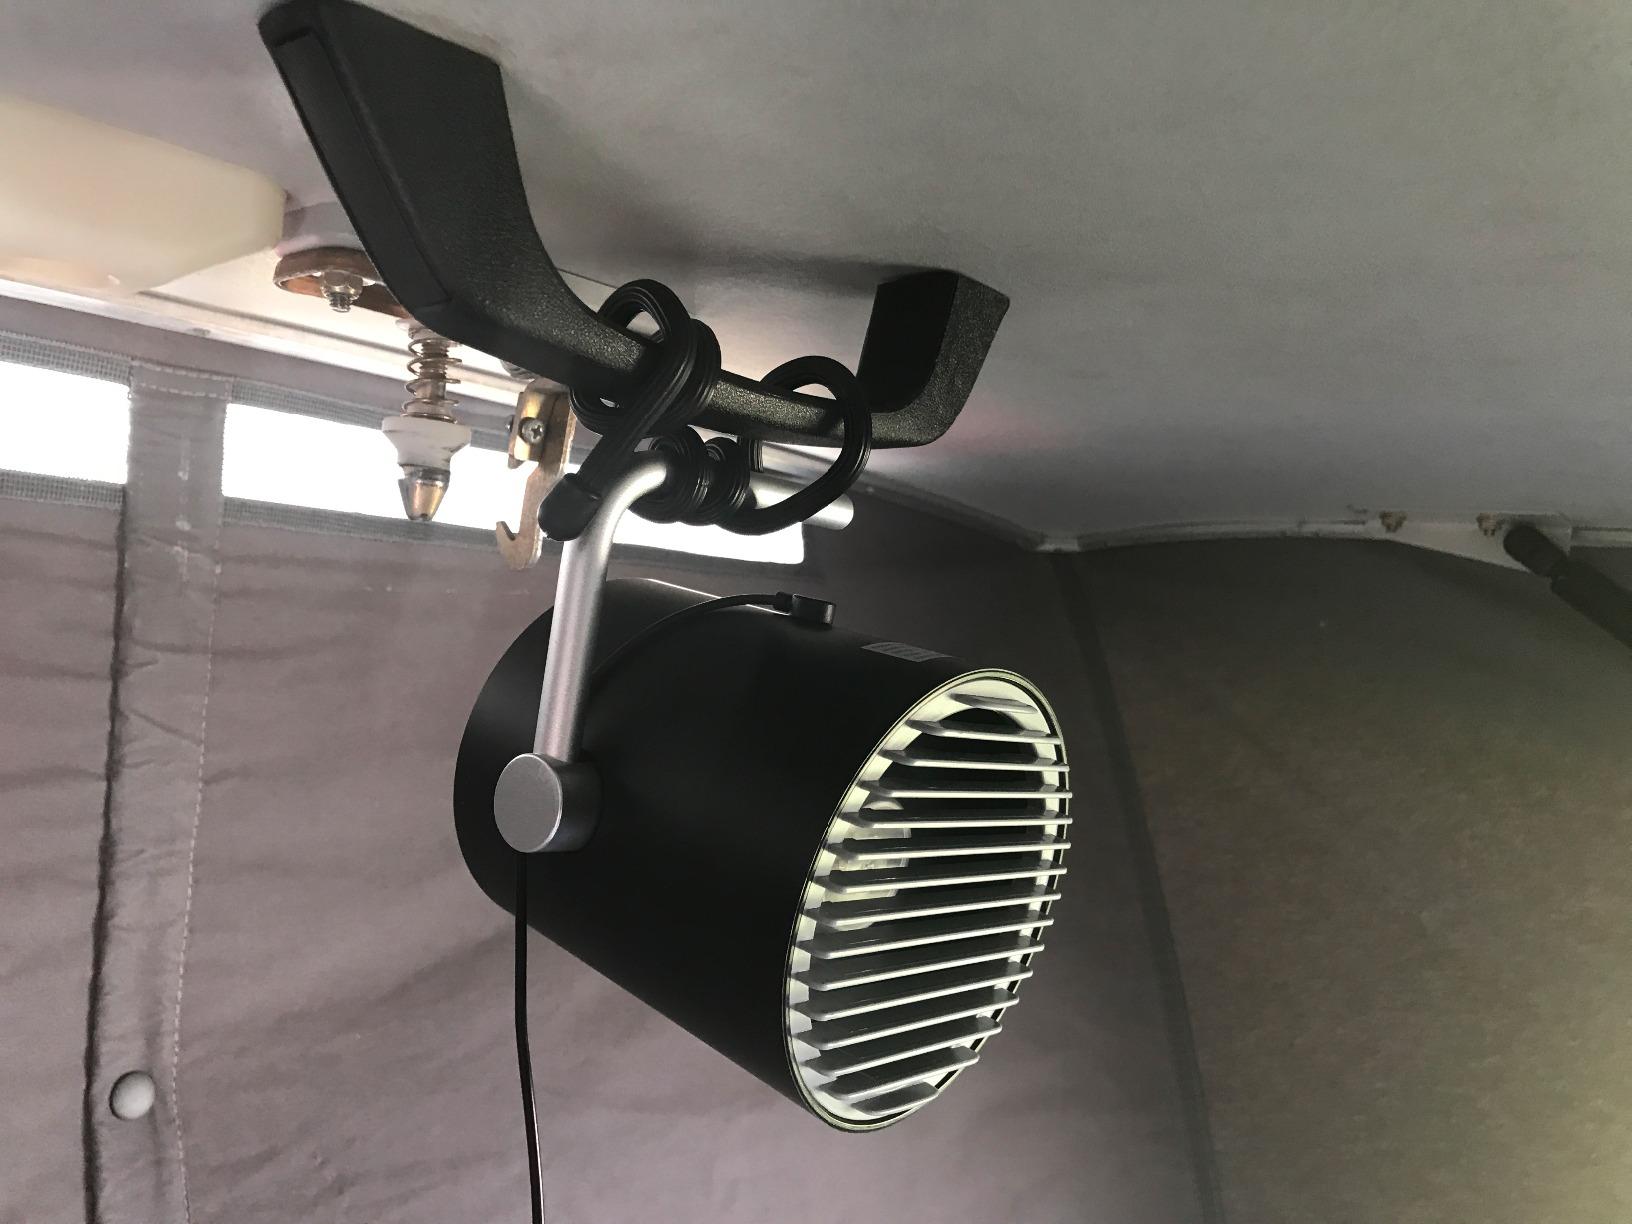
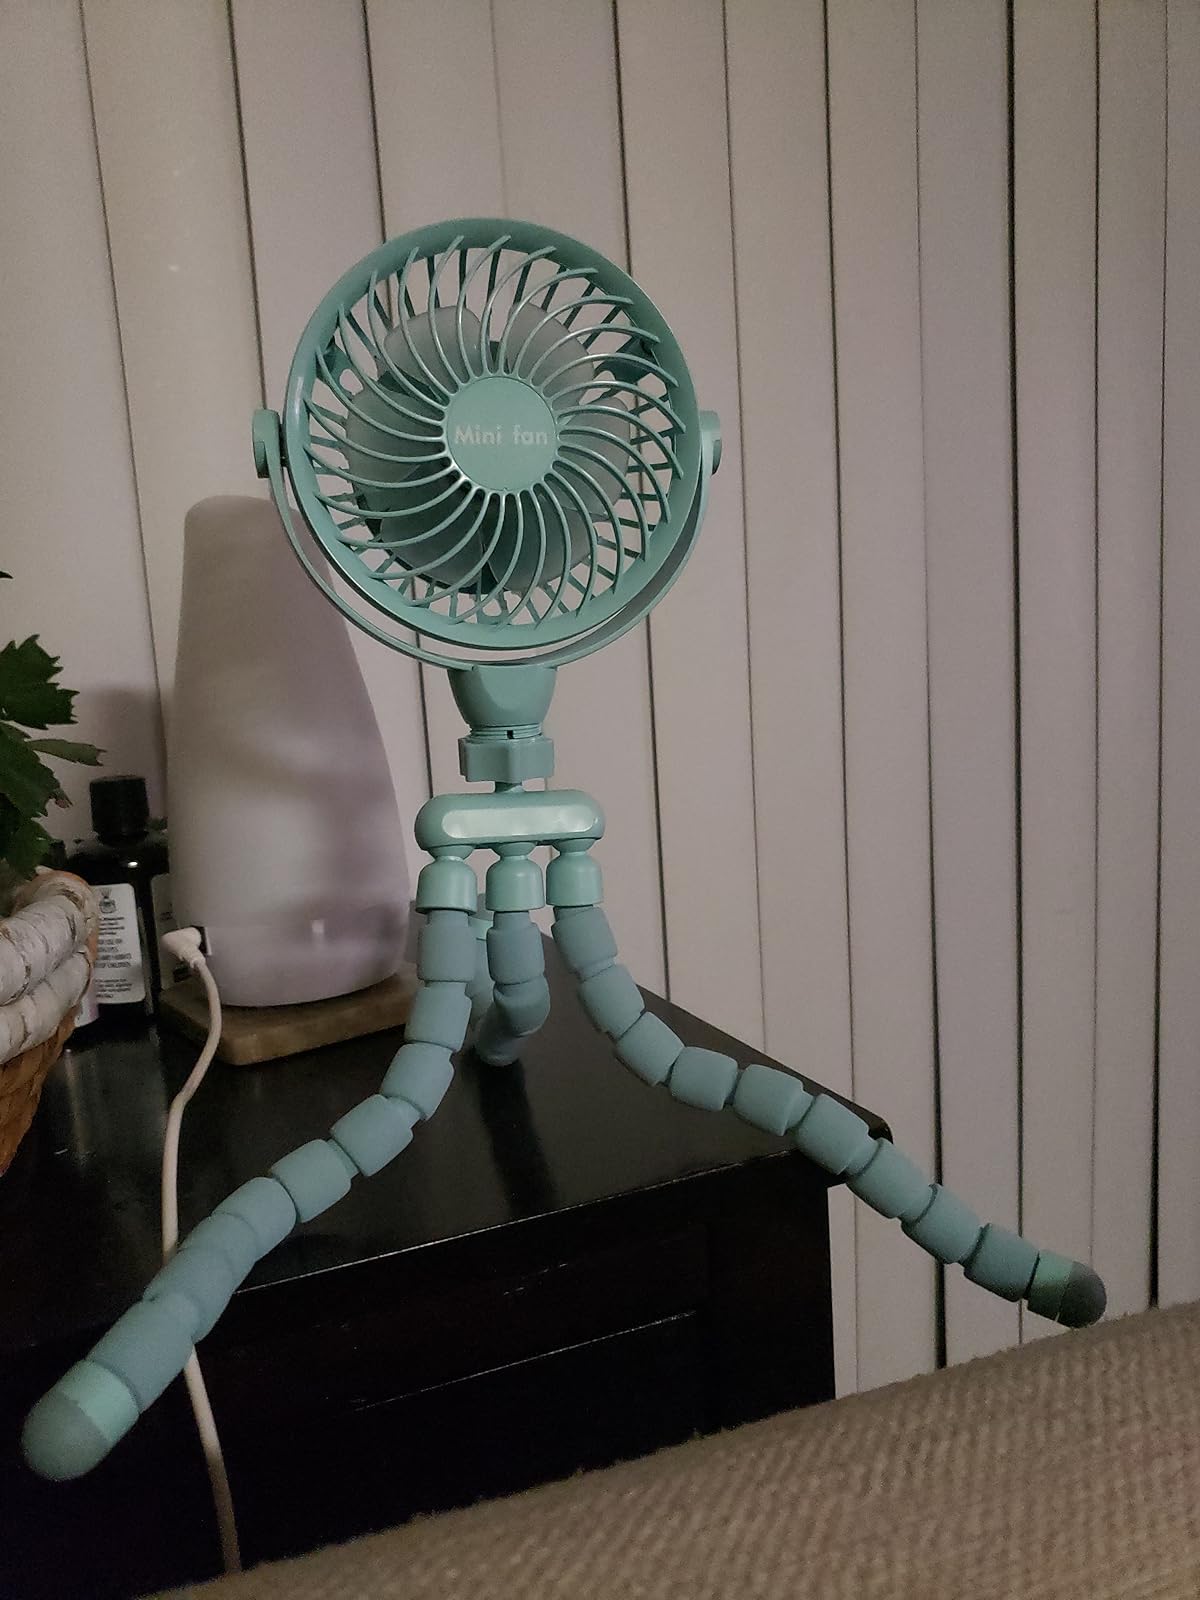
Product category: fan
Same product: no